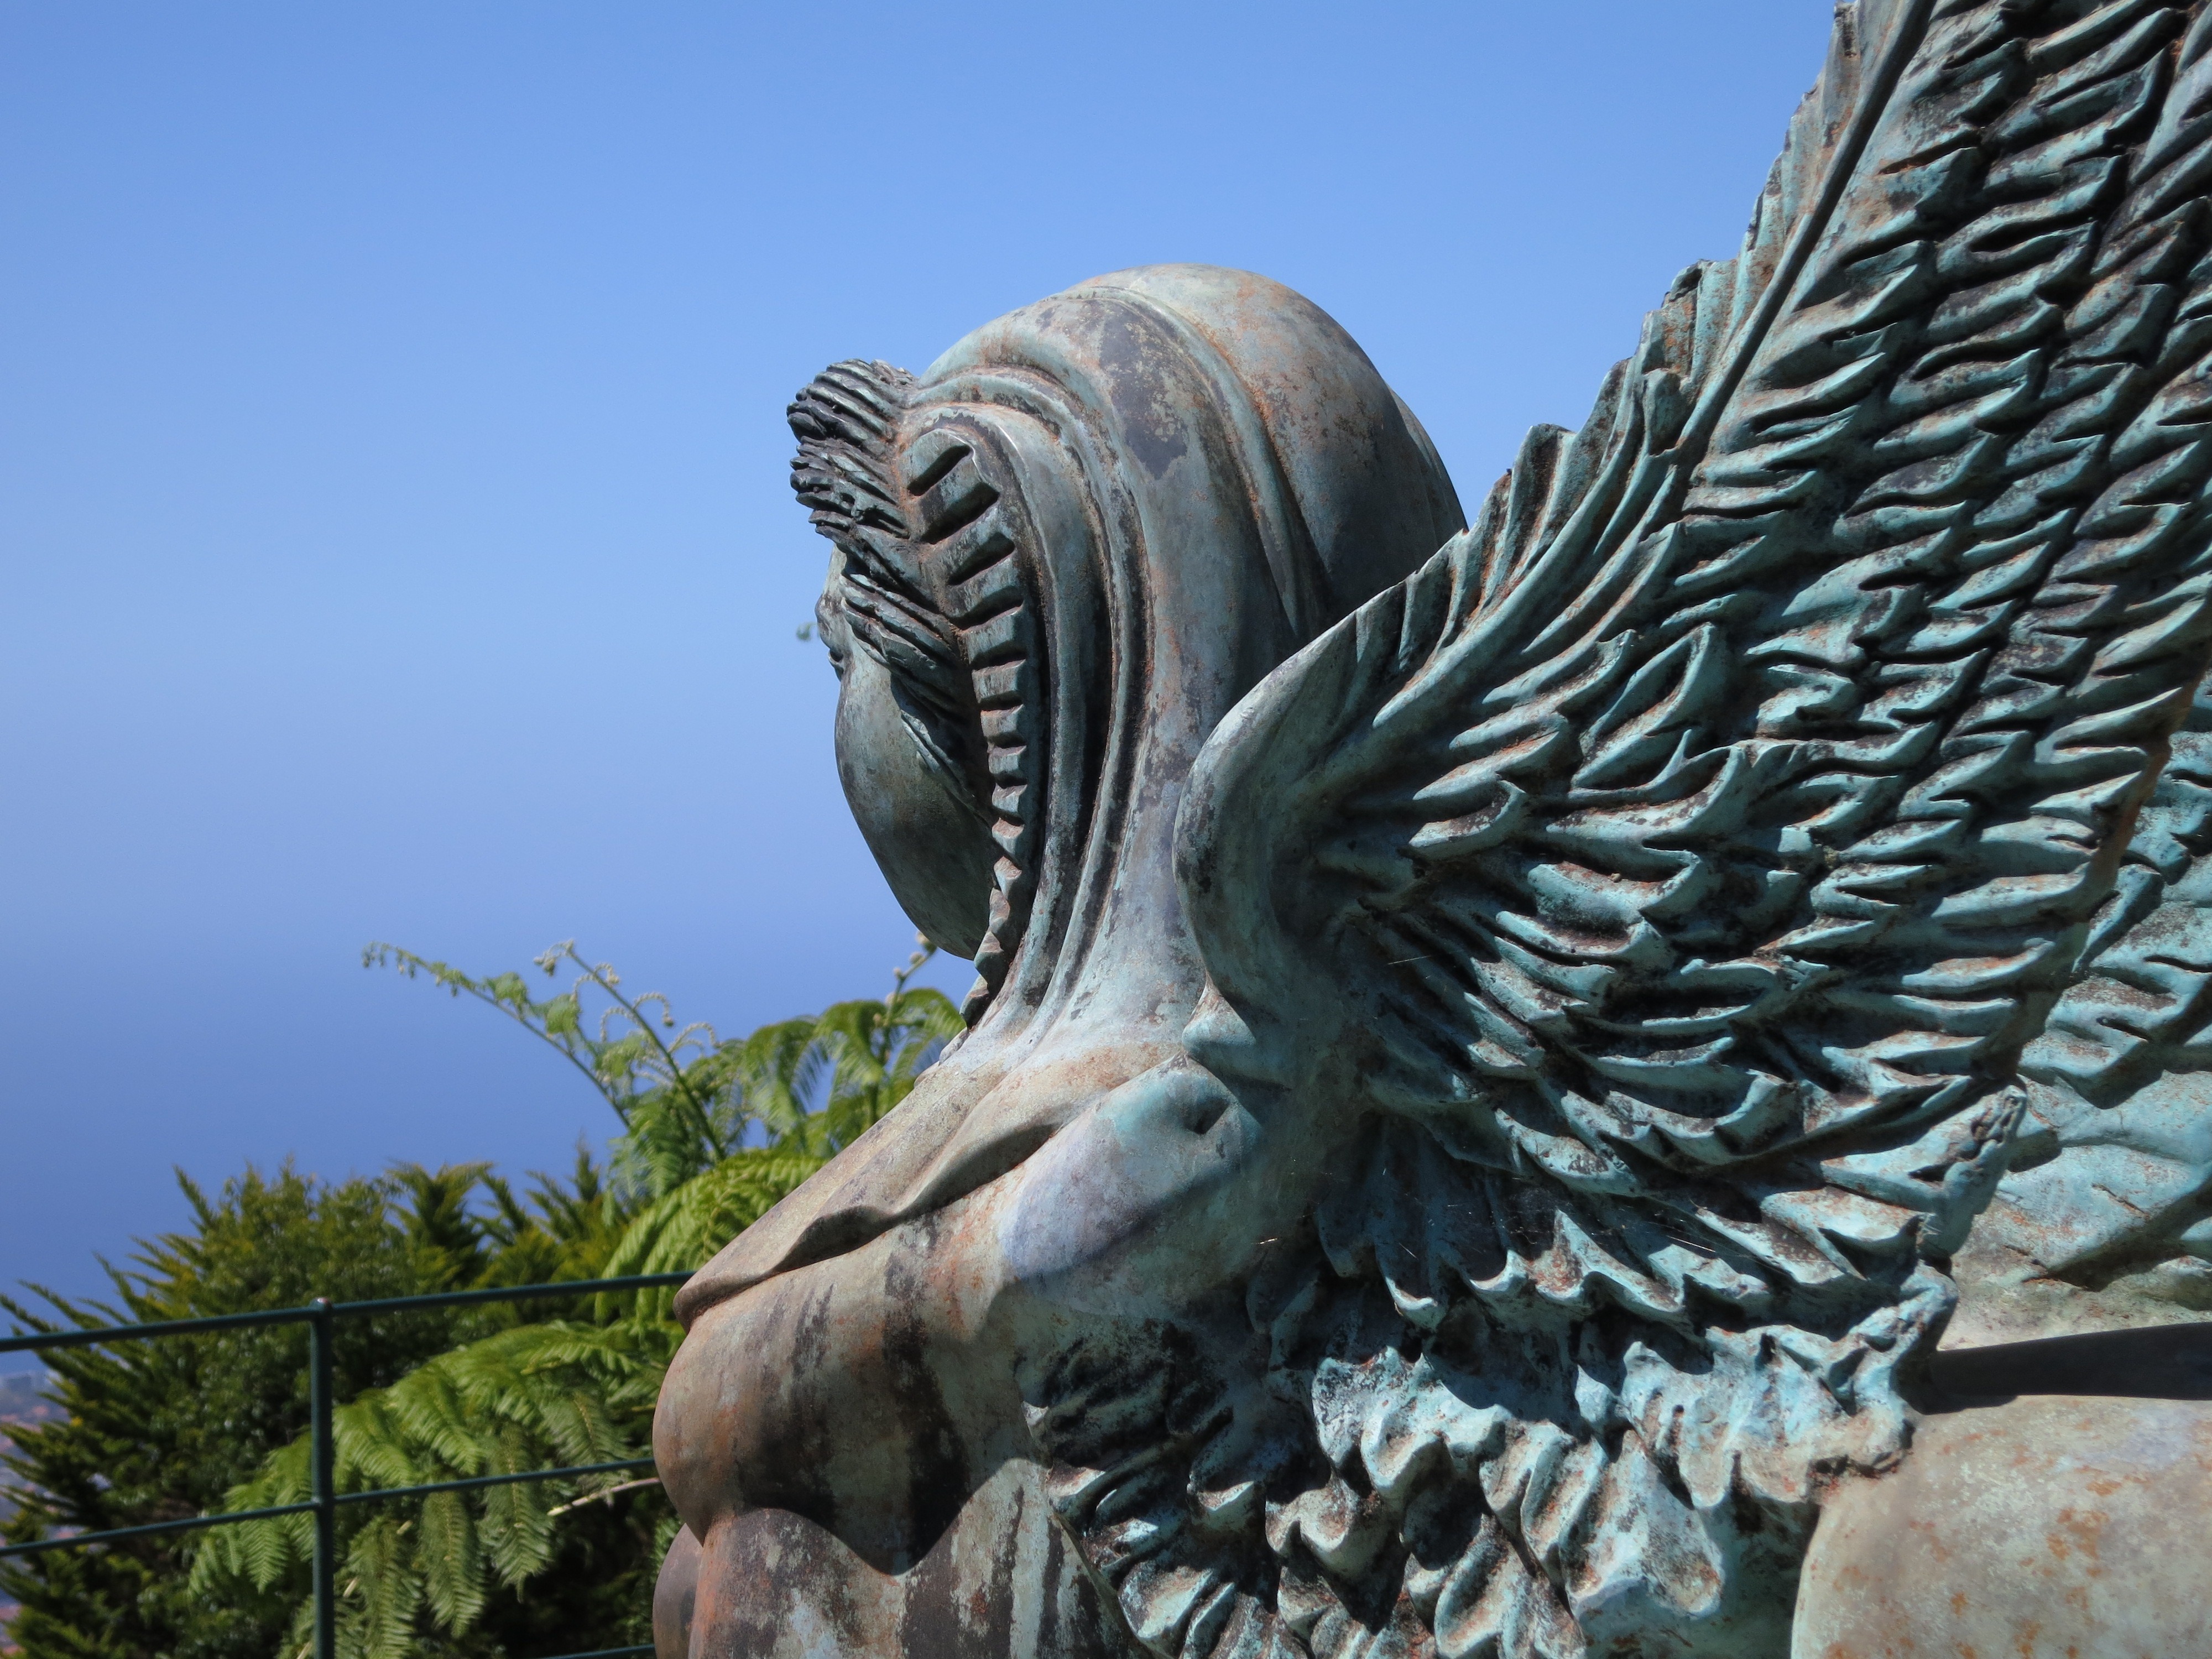
sea, bird, monument, statue, island, sculpture, angel, art, figure, carving, madeira